Leonhard Merzin

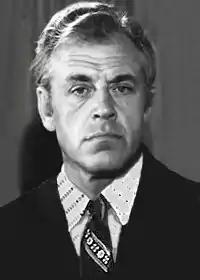

Leonhard Merzin; 10 February 1934 in Aruküla, Kudina Parish (now Maardla, Mustvee Parish) – 2 January 1990 in Tartu) was an Estonian theatre and film actor, one of the Estonian actors active in the Soviet Union and abroad. He played in more than 50 films. His most notable role in Estonia is "Teacher Laur" in "Spring" ("Kevade") and as Edgar in Soviet Union adaption of King Lear ("Korol Lir").